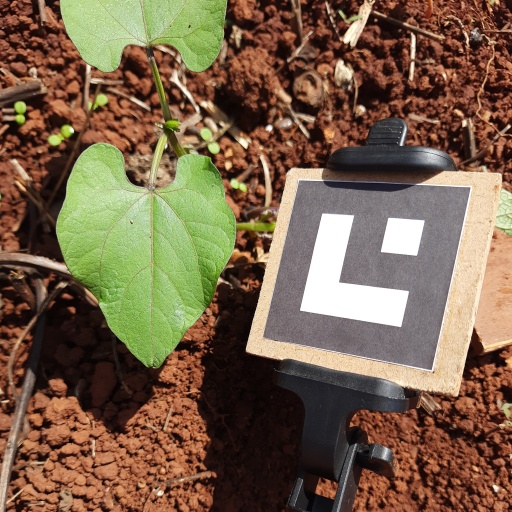
Observations: wavy surface, no eating holes, with soild dust, under sunlight